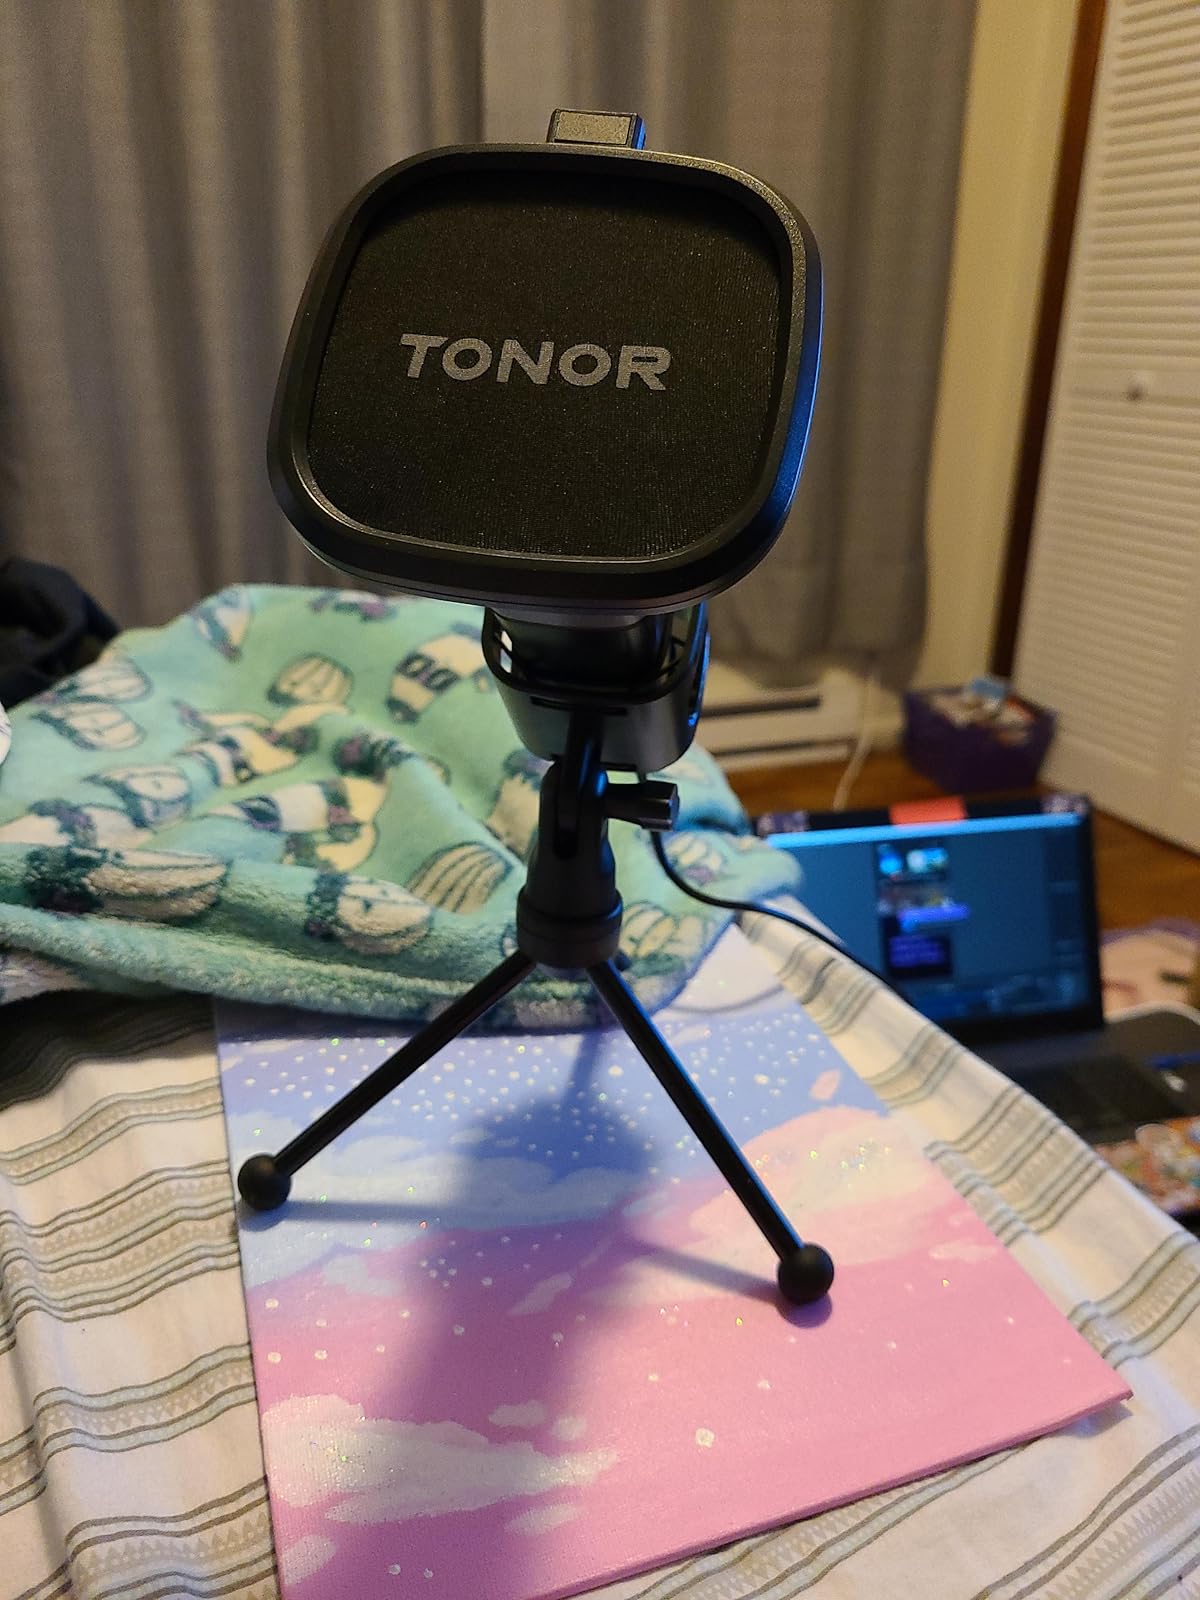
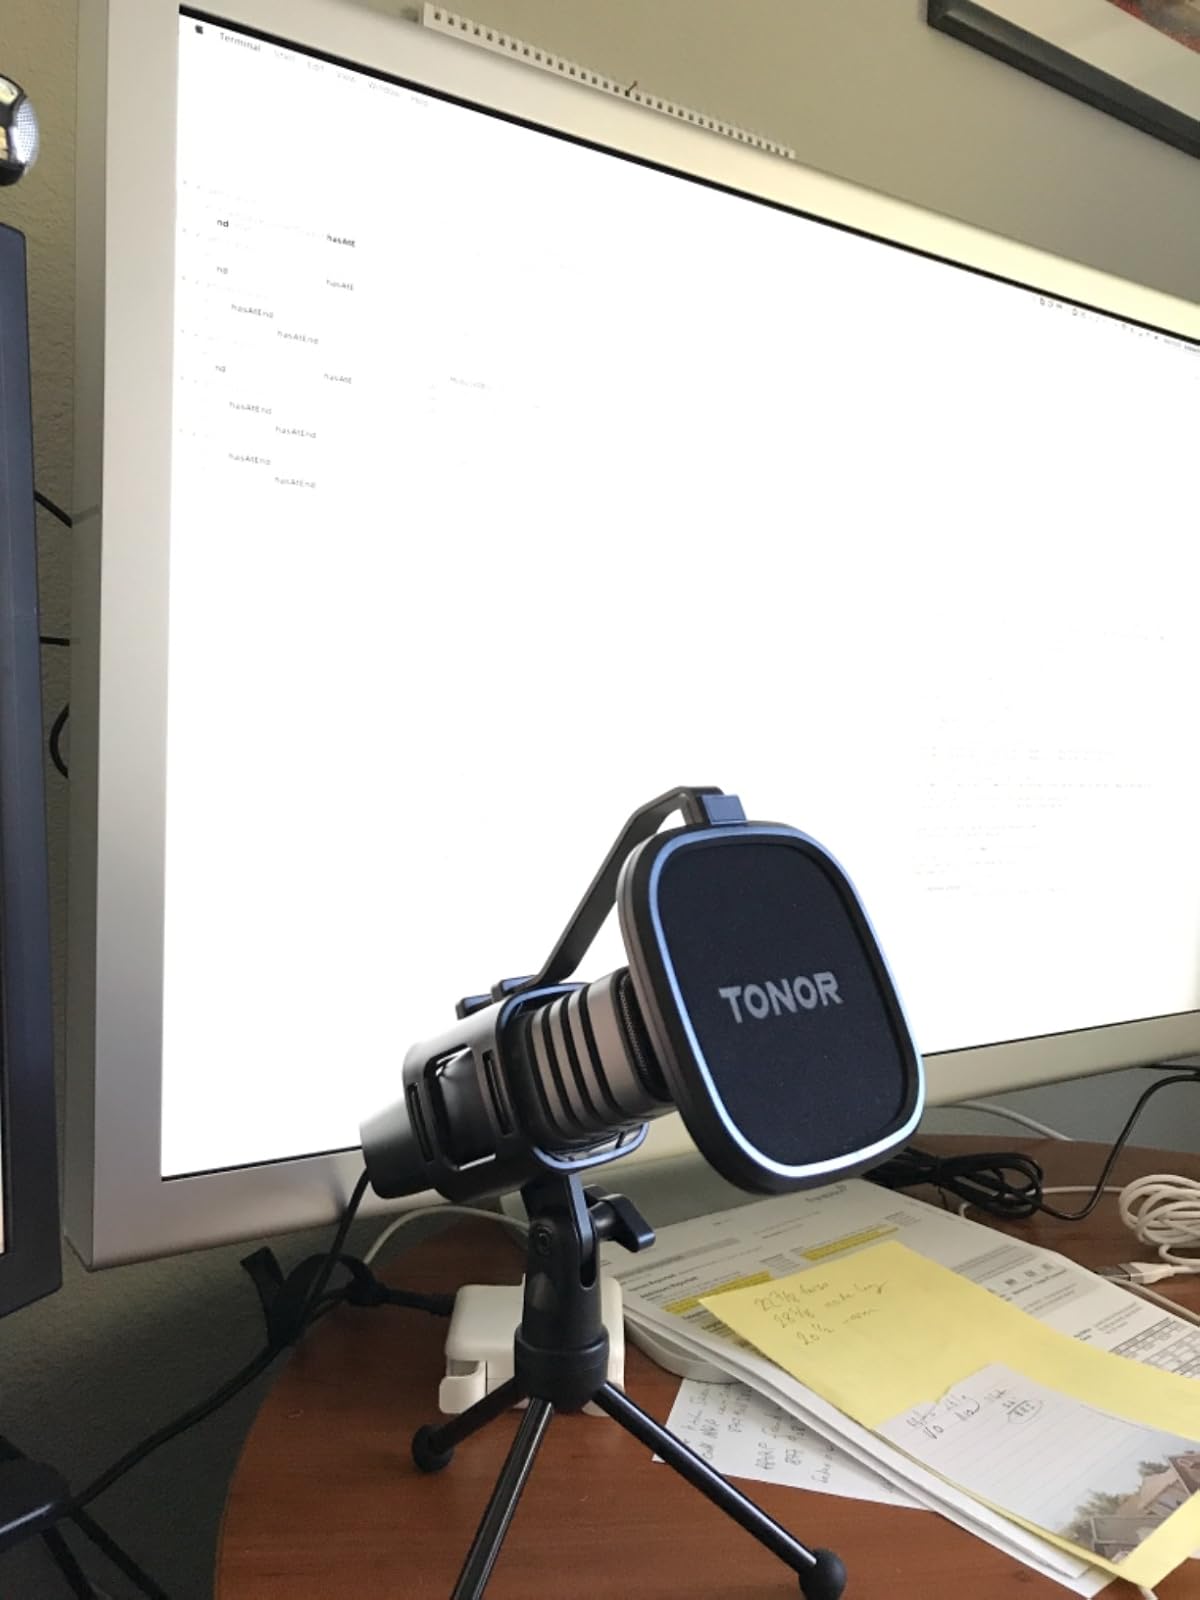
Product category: microphone
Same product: yes